Oise's 1st constituency

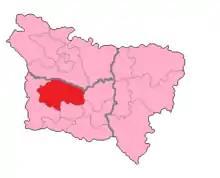
Oise's 1st Constituency shown within Picardie

The 1st constituency of Oise is a French legislative constituency in the Oise "département".